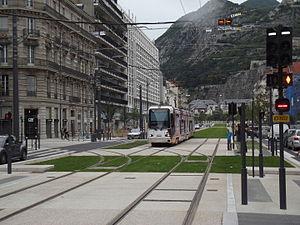
La ligne D du tramway de Grenoble est la quatrième ligne de tramway mise en service à Grenoble. Cette ligne, la plus petite du réseau avec 2,6 km, ne relie que le campus et des zones résidentielles de faible densité. Elle est donc de loin la moins utilisée. Elle ne s'étend actuellement que sur la commune de Saint-Martin-d'Hères. Sa vitesse commerciale est de 17,3 km/h.
La ligne E du tramway de Grenoble est une ligne de tramway, qui relie le Nord-Ouest de l'agglomération au sud de Grenoble en utilisant notamment le cours Jean-Jaurès. La ligne est exploitée avec des tramways français standard, profondément rénovés dans les mois suivant la mise en service. L'objectif de fréquentation de la ligne est de 45 000 voyageurs par jour avec une vitesse commerciale de 23 km/h. Sa construction a été particulièrement médiatisée puisque TéléGrenoble Isère lui a consacré une série de 115 épisodes entre 2012 et 2015 intitulée Ça se tram' chez vous.
Le réseau de tramway de Grenoble dessert la ville et dix communes de son agglomération. Exploité par la Société d'économie mixte des transports publics de l'agglomération grenobloise, il est le deuxième réseau moderne ouvert en France, deux ans après celui de Nantes, en 1987. Il est surtout connu pour être le premier réseau au monde à être accessible aux personnes à mobilité réduite dès son ouverture.
La ligne A du tramway de Grenoble, est une ligne de tramway desservant l’agglomération grenobloise. Elle est exploitée par la Société d'économie mixte des transports publics de l'agglomération grenobloise et a été mise en service par tronçons entre août et décembre 1987 entre Fontaine et Grenoble, marquant le grand retour de ce mode de transport en commun dans l’agglomération après trente-cinq ans d’absence. Sa vitesse commerciale est de 17,3 km/h.
La ligne C du tramway de Grenoble est une ligne de tramway desservant l'agglomération de Grenoble. Elle relie la commune de Seyssins à celle de Saint-Martin-d'Hères sur 9,4 km de long. Sa vitesse commerciale est de 17,6 km/h.